Alberto Trionfi

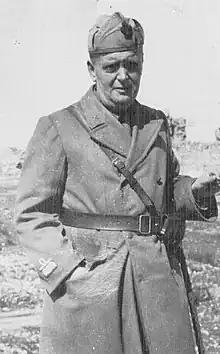

Alberto Trionfi (2 July 1892 – 28 January 1945) was an Italian general during World War II.